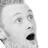
Emotion: surprise